Walter E. Boomer

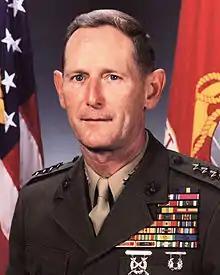
General Walter E. Boomer, USMC

General Walter Eugene Boomer (born September 22, 1938) is a retired American four-star general and assistant commandant of the United States Marine Corps and business executive. Boomer led all Marines in Operations Desert Shield and Desert Storm during the Gulf War. He was later the chairman and CEO of Rogers Corporation and retired in 2004. He is the current lead director of Baxter International. Boomer is a 1960 graduate of Duke University and later earned a master's degree from American University.